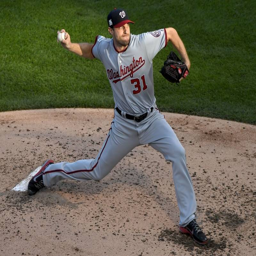
sports team starting baseball player delivers during game .